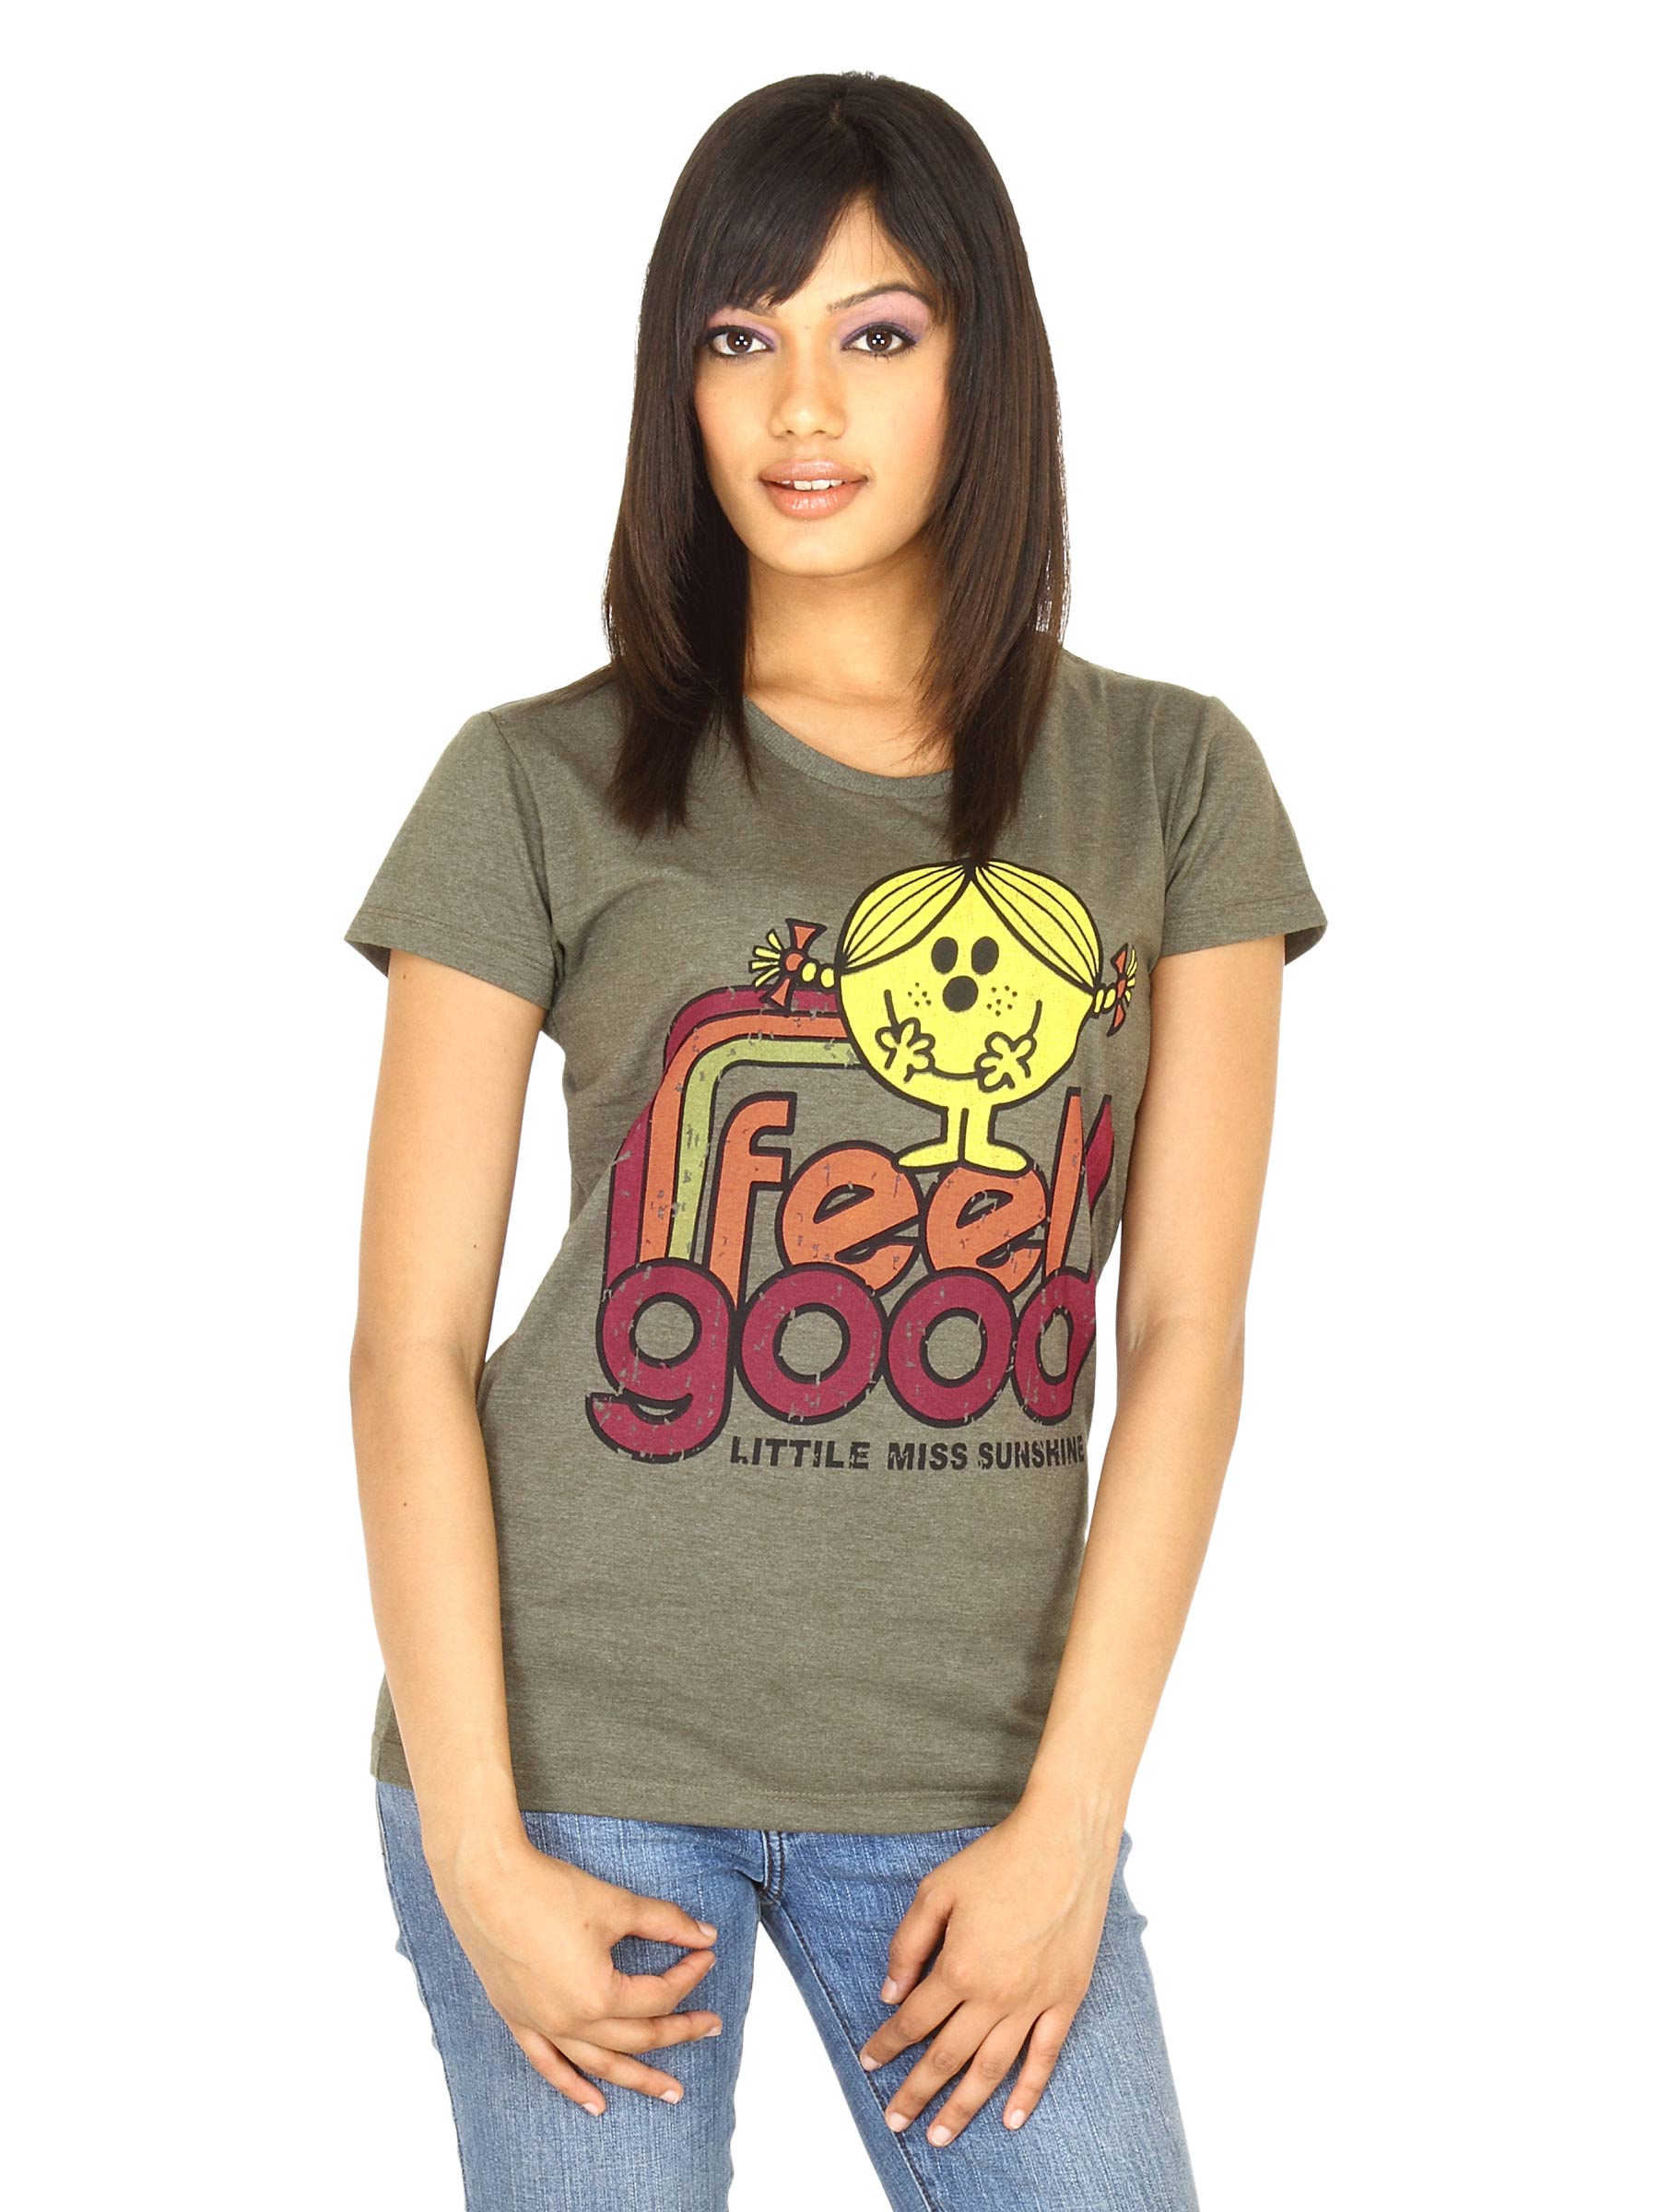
Little Miss Women Printed Olive Green T-shirt
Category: Apparel / Topwear / Tshirts
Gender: Women
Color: Green
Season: Fall 2011
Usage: Casual